John H. Chun

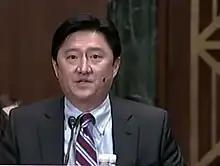
Chun testifying before the Senate Judiciary Committee

On September 30, 2021, President Joe Biden announced his intent to nominate Chun to serve as a United States district judge of the United States District Court for the Western District of Washington. President Biden nominated Chun to the seat vacated by Judge James Robart, who assumed senior status on June 28, 2016. On November 17, 2021, a hearing on his nomination was held before the Senate Judiciary Committee. During his confirmation hearing, Chun was questioned about his stance on "Grutter v. Bollinger". Chun had submitted an "amicus" brief in the lawsuit supporting the ability of universities to have race-sensitive admissions processes. On December 16, 2021, his nomination was reported out of committee. On January 3, 2022, his nomination was returned to the President under Rule XXXI, Paragraph 6 of the United States Senate; he was later renominated the same day. On January 20, 2022, his nomination was reported out of committee by a 12–10 vote. On March 16, 2022, the Senate invoked cloture on his nomination by a 50–45 vote. On March 23, 2022, his nomination was confirmed by a 49–47 vote. He received his judicial commission on March 30, 2022. He was sworn into office by Chief Judge Ricardo S. Martinez on April 11, 2022. Chun is the first Asian American man to serve as a District Judge of the court and the second Asian American (with District Judge Tana Lin being the first).